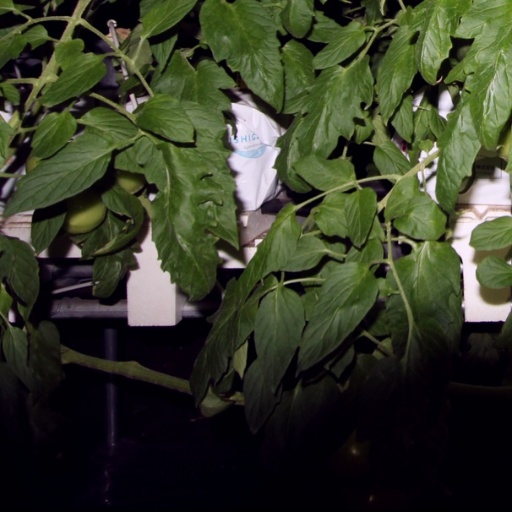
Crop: tomato